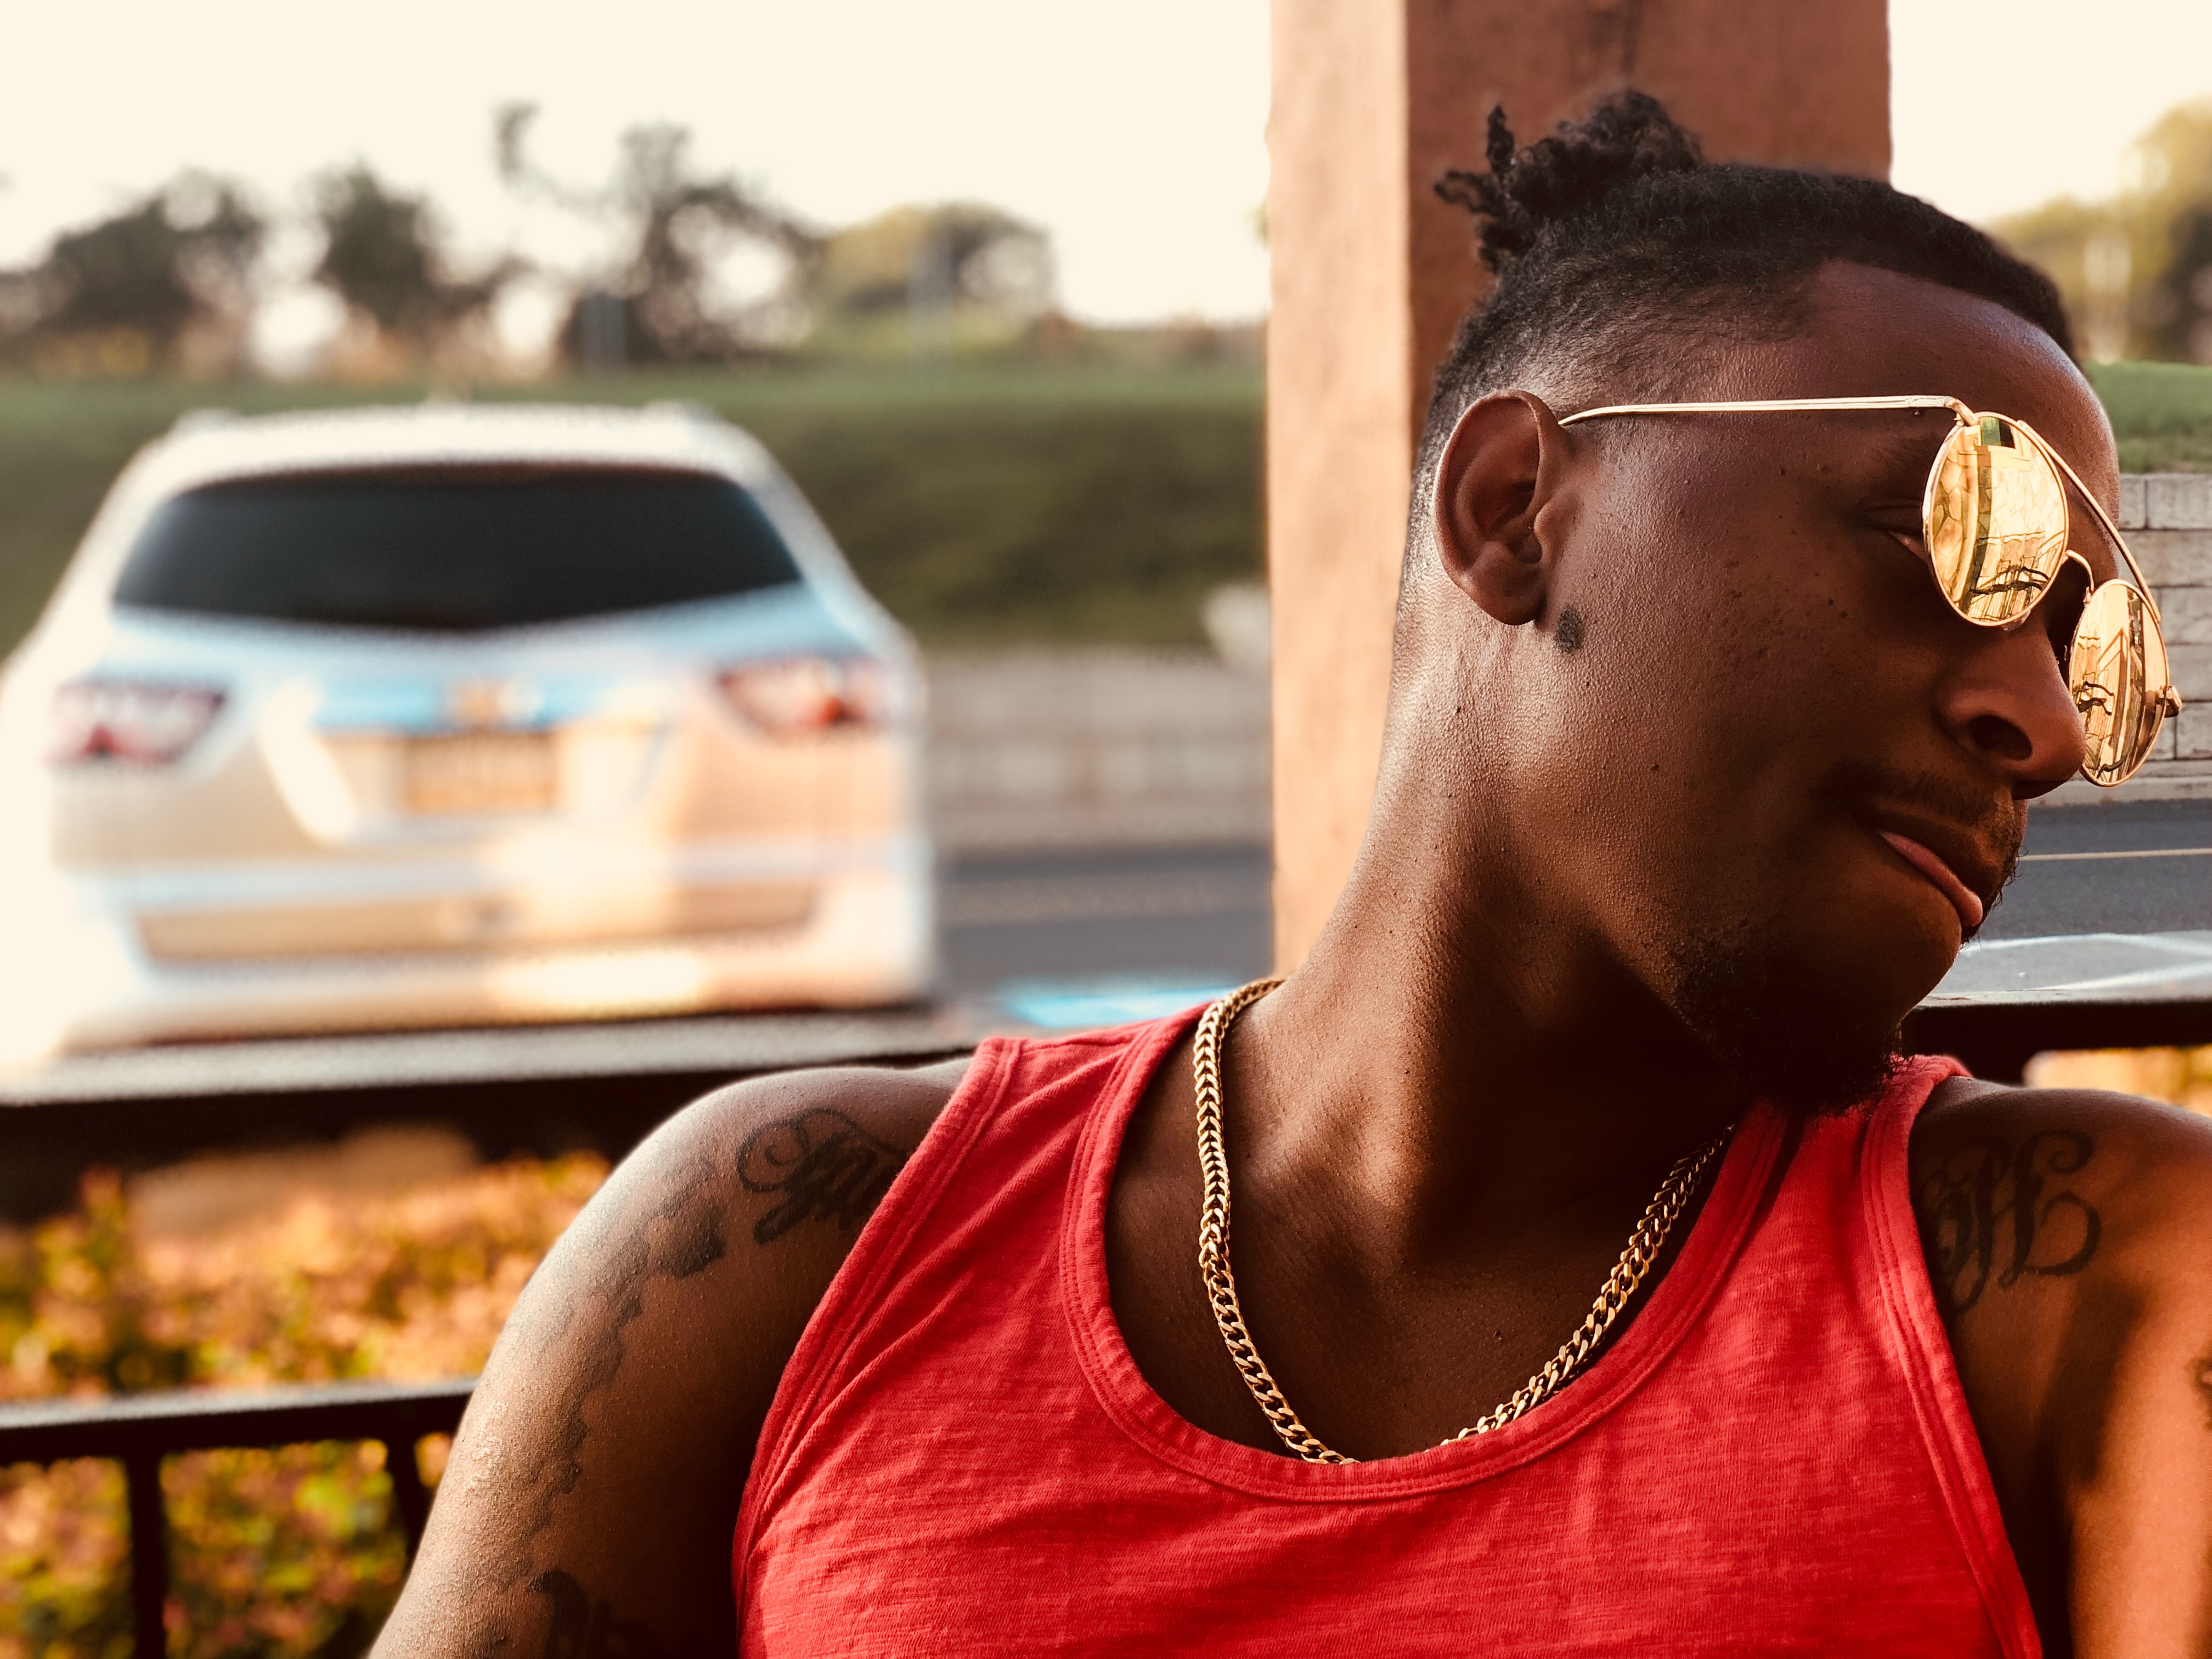
eyewear, sunglasses, glasses, people, cool, shoulder, vacation, summer, human, joint, neck, photography, vehicle, car, tourism, t shirt, sleeveless shirt, vision care, travel, road, trunk, black hair, chest, street fashion, abdomen, top, family car, street